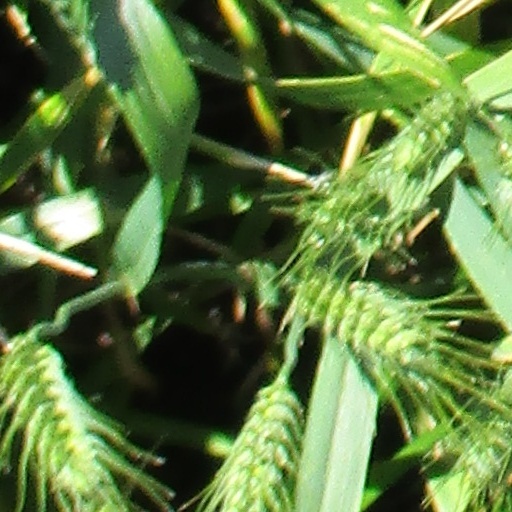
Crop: wheat